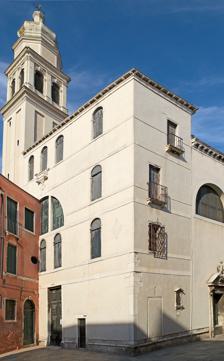
Building: Sant'Antonin, Venice
Country: Italy
Year built: 1680
Sant'Antonin Church and bell-tower Religion Affiliation Roman Catholic Province Venice Location Location Venice , Italy Shown within Venice Show map of Venice Sant'Antonin, Venice (Italy) Show map of Italy Geographic coordinates 45°26′08″N 12°20′48″E / 45.43556°N 12.34667°E / 45.43556; 12.34667 Architecture Completed 12th century Sant'Antonin is a church in the sestiere of Castello in Venice , Italy. History The church was initially founded by the patrician Badoer family in the seventh century. It was reconstructed in the 12th century, and again in 1680, under designs of Baldassare Longhena . The bell-tower was added in 1750. The chapel on the left, dedicated to St Saba, was frescoed by Alessandro Vittoria on the walls, and in the ceiling by Sebastiano Ricci with Saints Saba and Antonin . The Chapel’s altarpiece by Lazzaro Bastiani depicts a Deposition . It derives originally from the church of San Severo . The Tiepolo family commissioned the decoration of another chapel, with works by Palma il Giovane depicting the life of San Saba. The chapel is said to contain his remains brought here from Acre by Lorenzo Tiepolo during the 13th century War of Saint Sabas . The chapel also has a bust of Alvise Tiepolo by Alessandro Vittoria . Campanile Interior Bibliography Marcello Brusegan, Le chiese di Venezia , Newton Compton, 2008. ISBN 88-541-0819-7 . External links Sant’Antonin . The Churches of Venice. Retrieved: 12 August, 2015. Authority control databases International VIAF National United States Vatican Israel Geographic Structurae